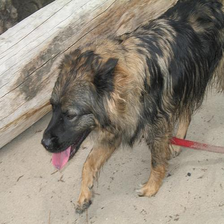
Species: dog
Breed: keeshond